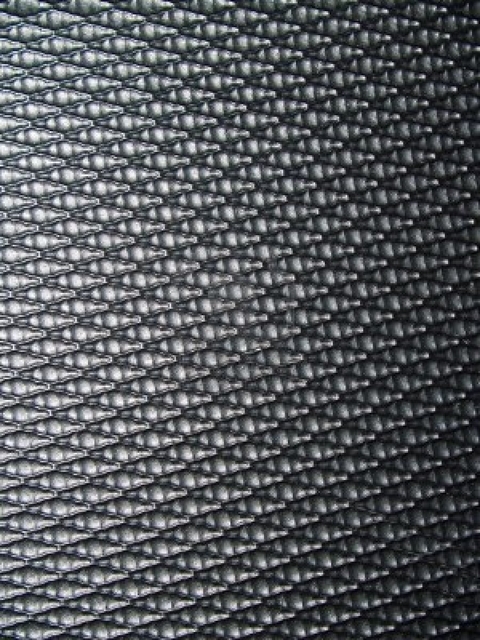
Texture: meshed